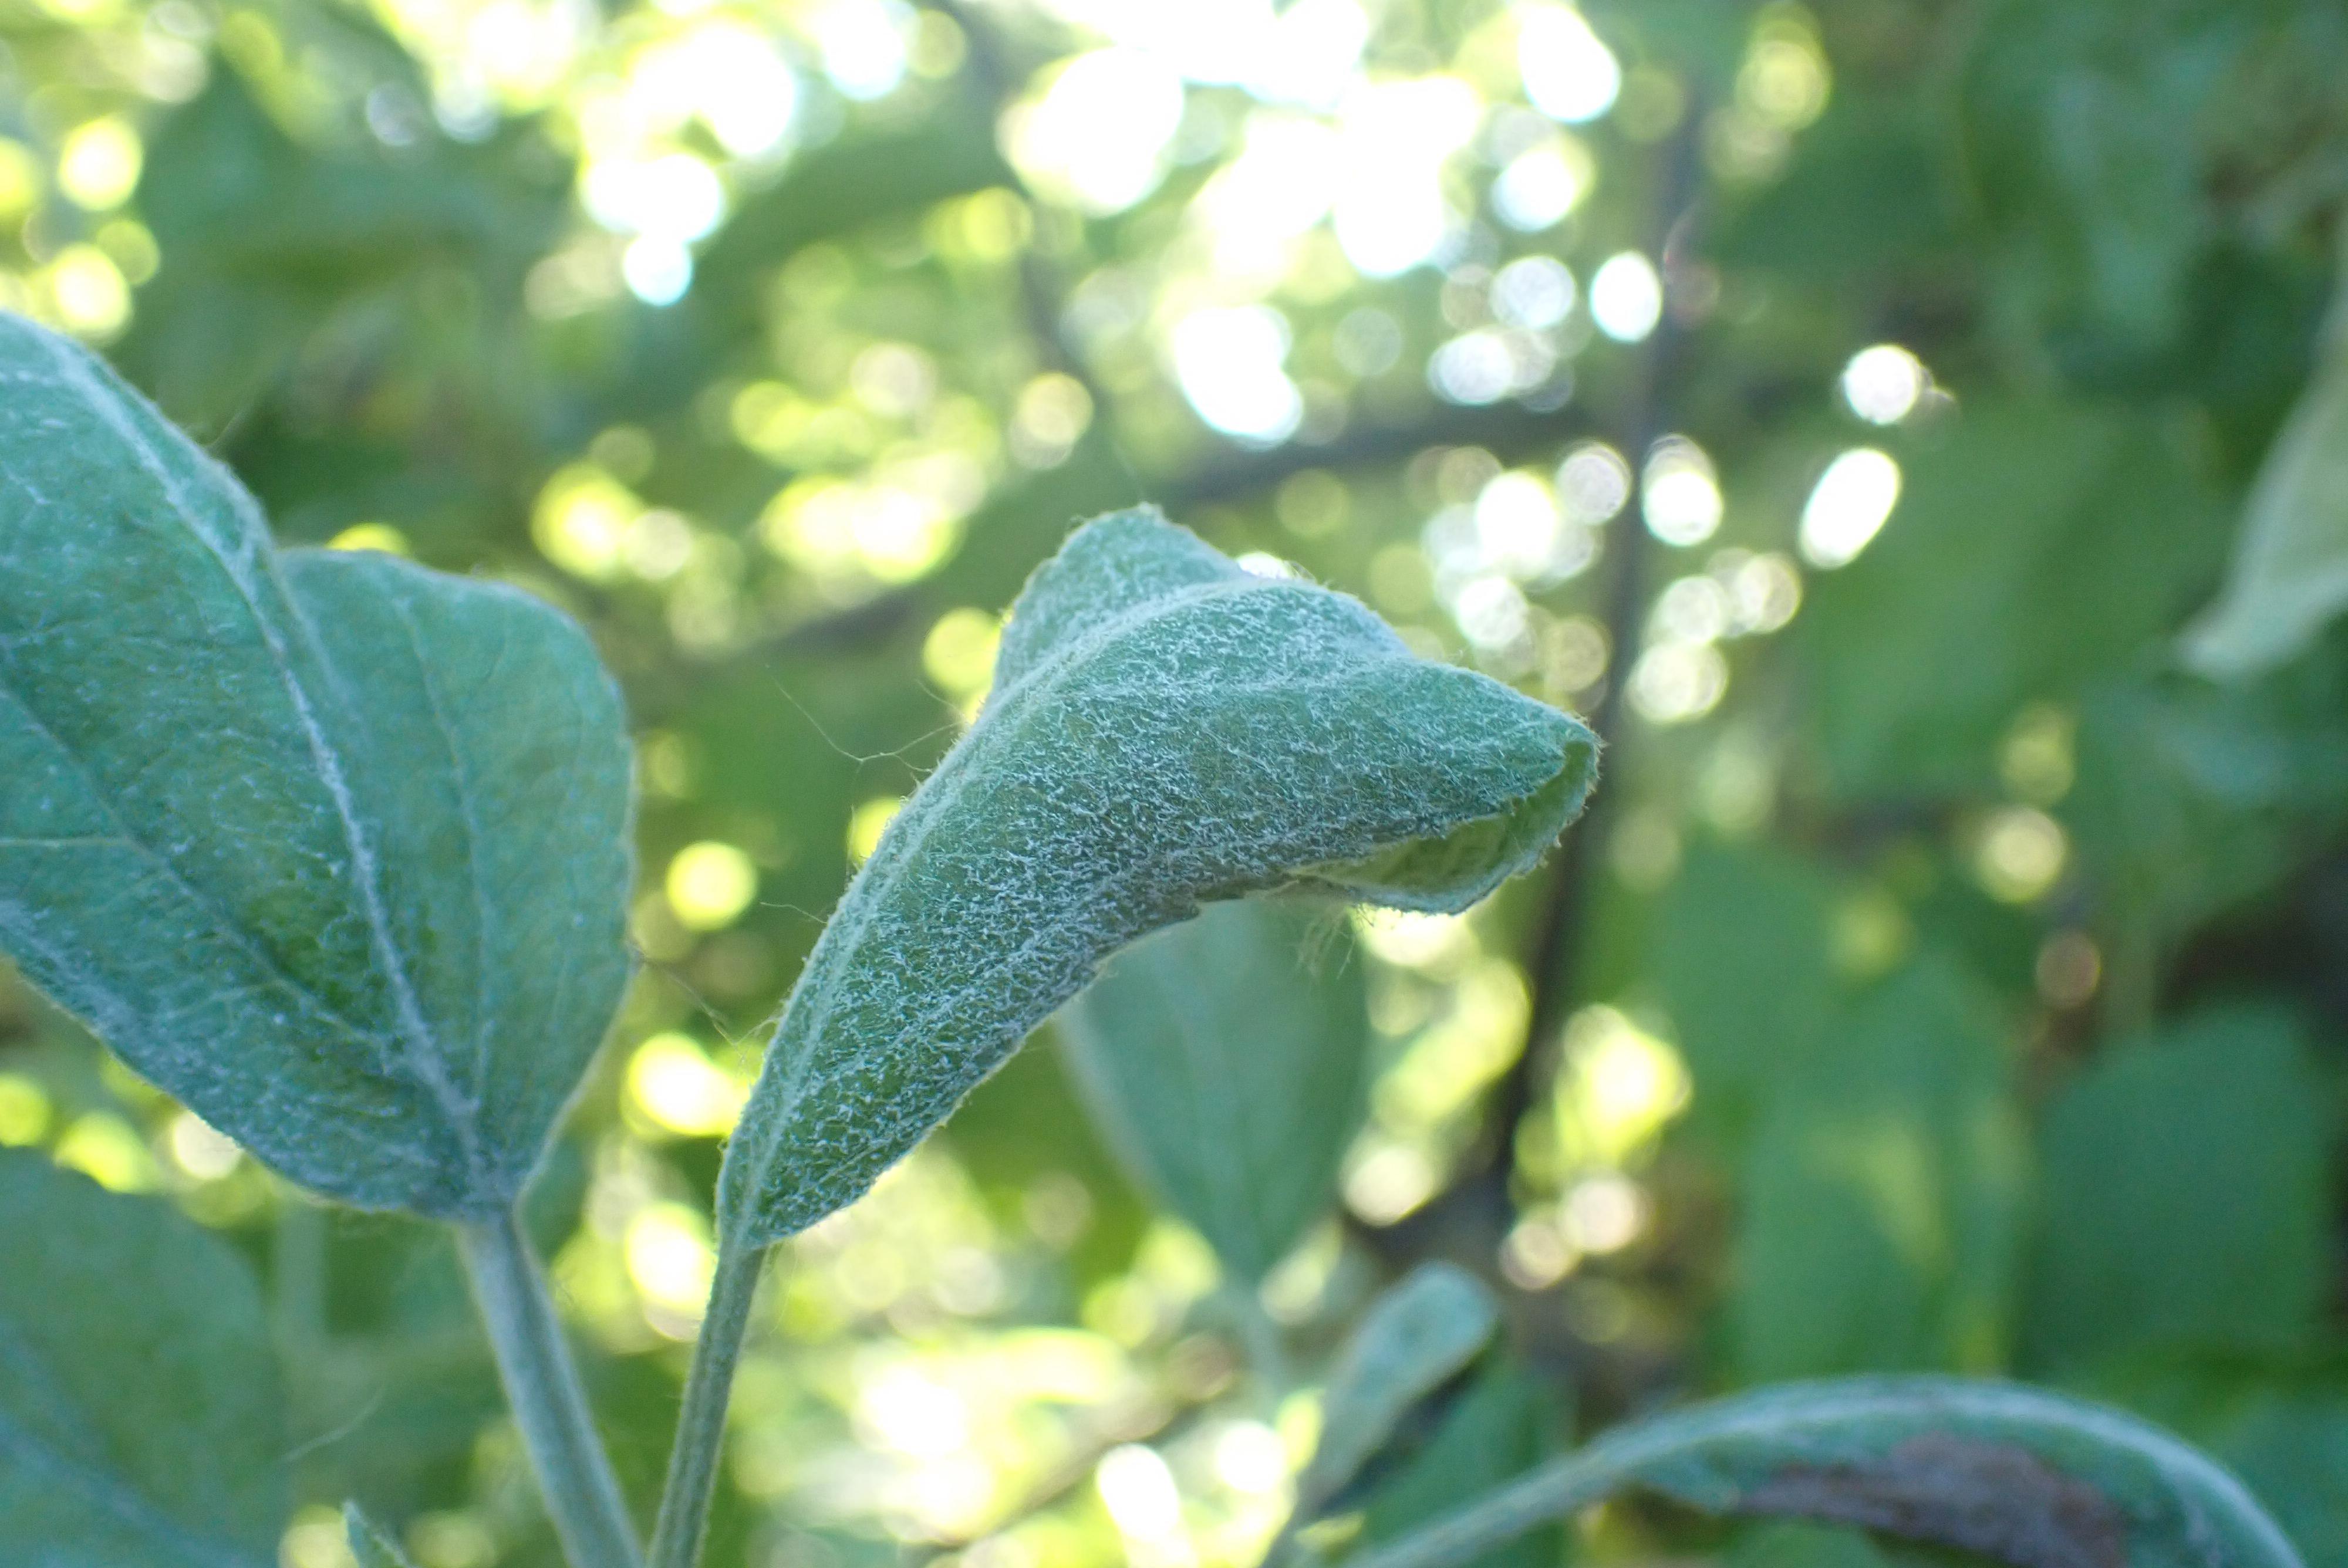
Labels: powdery_mildew